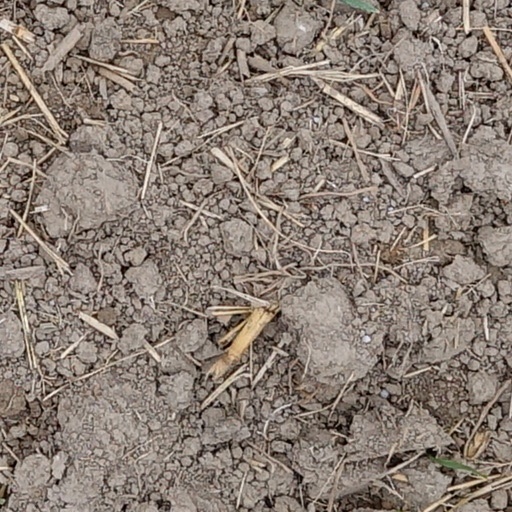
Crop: wheat